Francisco Marroquín

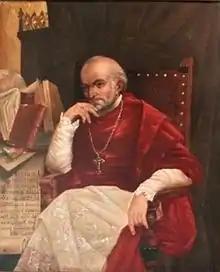
Francisco Marroquín on a Guatemalan stamp

Francisco Marroquín (1499 – April 18, 1563) was the first bishop of Guatemala, translator of Central American languages and provisional Governor of Guatemala.